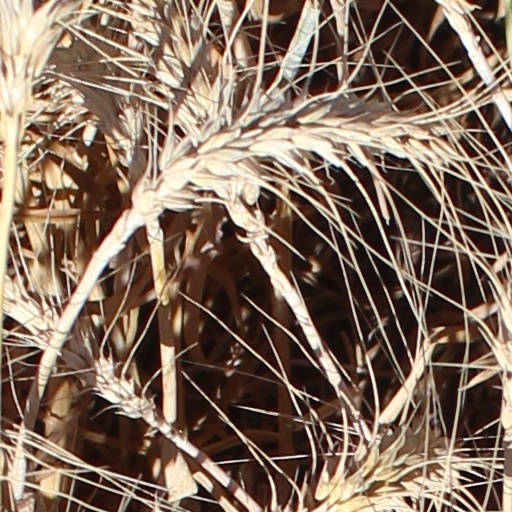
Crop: wheat